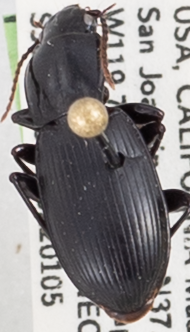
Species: Pterostichus ordinarius
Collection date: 2022-01-05
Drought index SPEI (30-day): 0.71
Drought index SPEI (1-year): -1.28
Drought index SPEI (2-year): -2.09